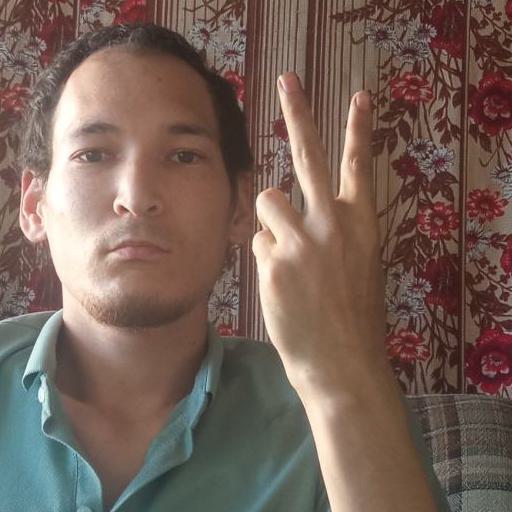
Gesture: peace_inverted